Cynefin framework

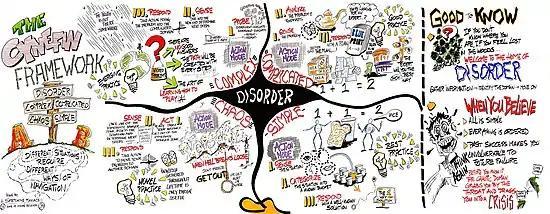
Sketch of the Cynefin framework, by Edwin Stoop

The Cynefin framework is a conceptual framework used to aid decision-making. Created in 1999 by Dave Snowden when he worked for IBM Global Services, it has been described as a "sense-making device". is a Welsh word for 'habitat'.